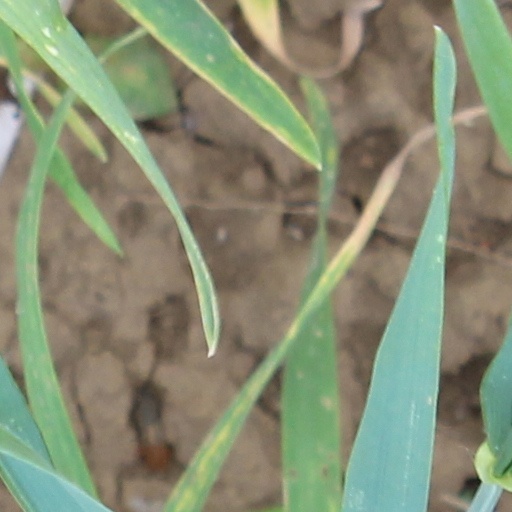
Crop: wheat